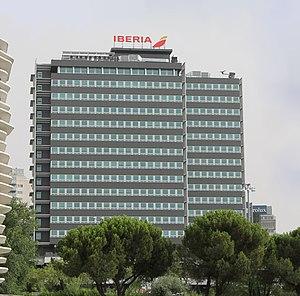
Iberia Líneas Aéreas de España, S.A. est la compagnie aérienne nationale espagnole. Elle exploite des vols intérieurs et internationaux depuis ses hub à l'aéroport international de Madrid-Barajas. Elle est membre de Oneworld. Iberia est l'une des plus anciennes compagnies aériennes européennes avec notamment Aeroflot ou encore KLM.